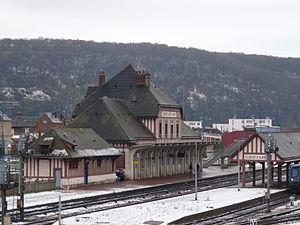
Gare de St Aubin-les-Elbeuf.76 Seine Maritime_
La gare d'Elbeuf - Saint-Aubin est une gare ferroviaire française de la Ligne de Serquigny à Oissel, située sur le territoire de la commune de Saint-Aubin-lès-Elbeuf, à proximité d'Elbeuf, dans le département de la Seine-Maritime en région Normandie.